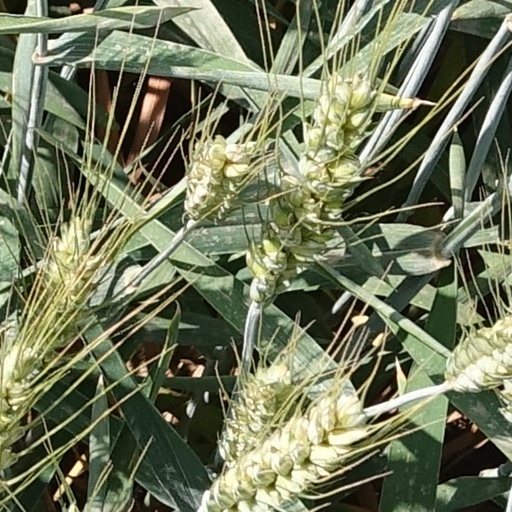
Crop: wheat